Downtown (Nevada gaming area)

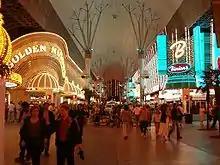
Center of Fremont Street in May 2008

"Downtown Las Vegas Area" is the name assigned by the Nevada Gaming Control Board (NGCB) which includes the Downtown Las Vegas area casinos and The Strat casino tower which is located from Fremont Street. The city of Las Vegas uses the term Downtown Gaming for the casinos near the Fremont Street Experience. The land is part of the that were auctioned on May 15, 1905 when the city was founded.